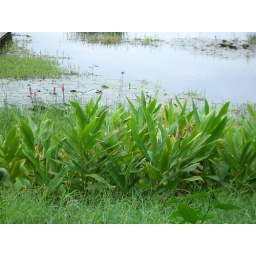
plant and water in maipo